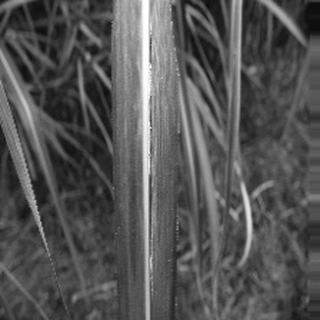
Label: sugarcane_bacterial_blight